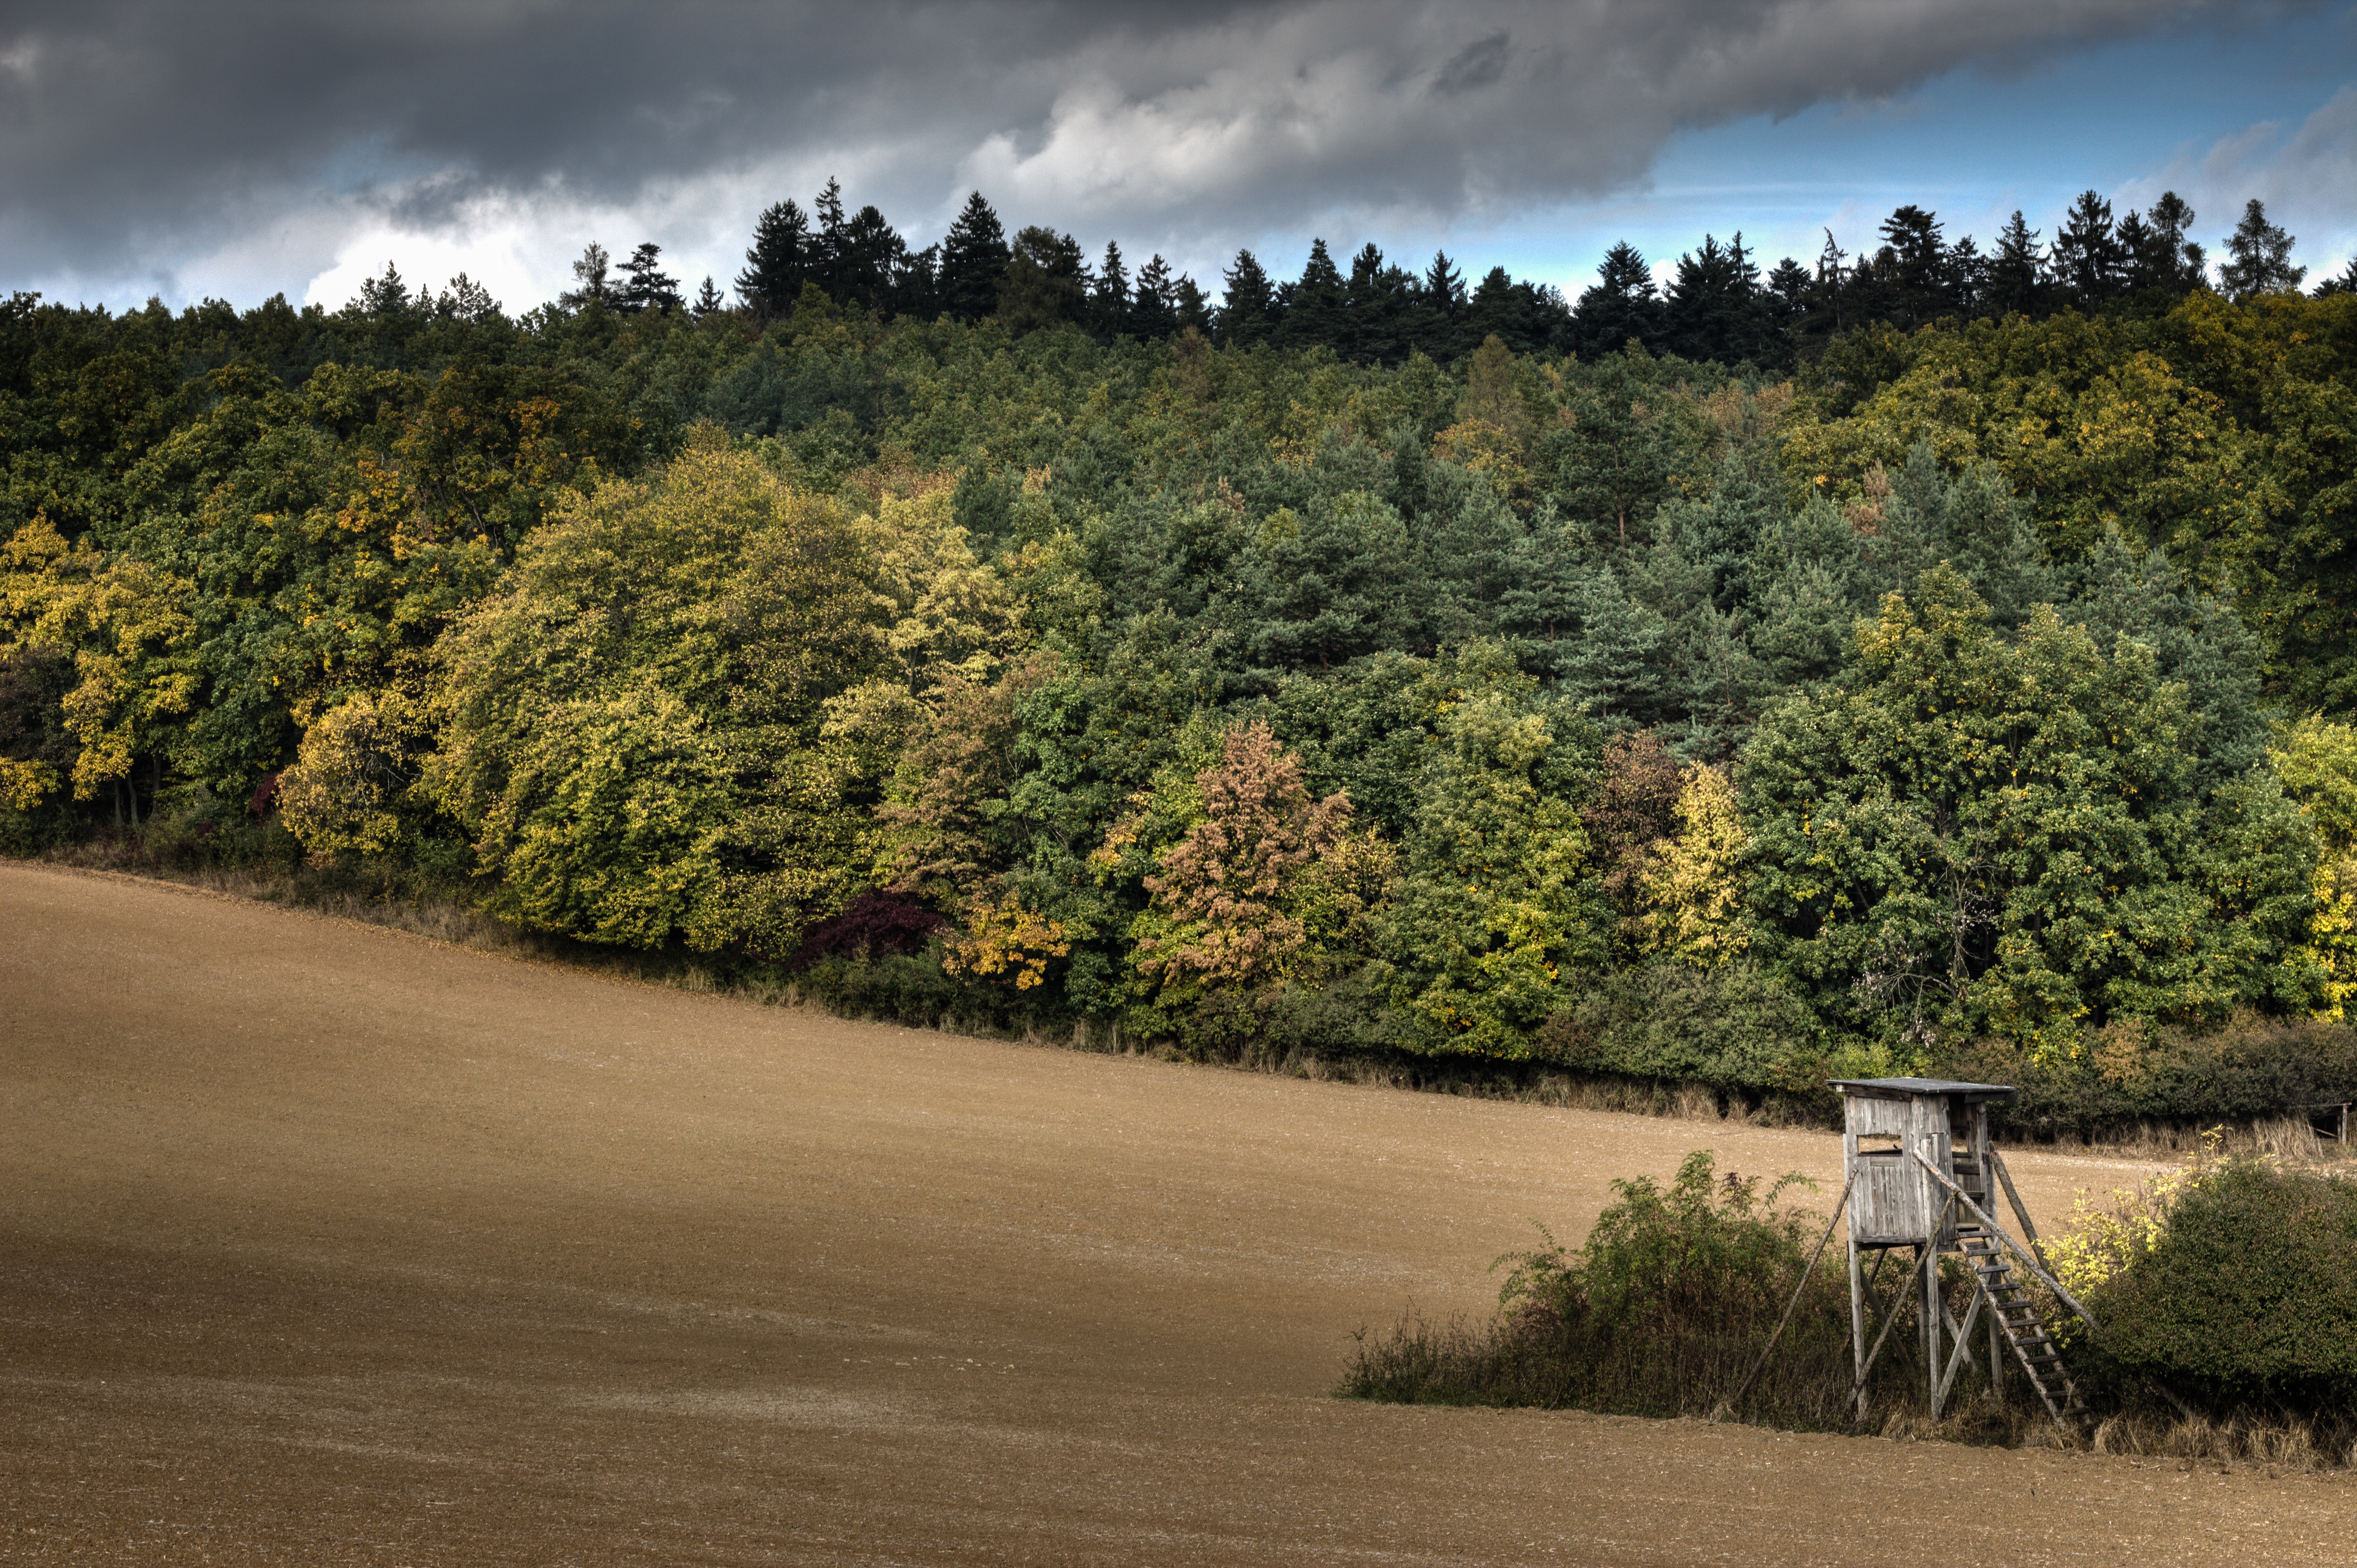
landscape, tree, nature, forest, grass, wilderness, mountain, cloud, plant, road, field, morning, leaf, hill, lake, river, valley, lookout, autumn, season, hdr, habitat, rural area, natural environment, atmospheric phenomenon, woody plant